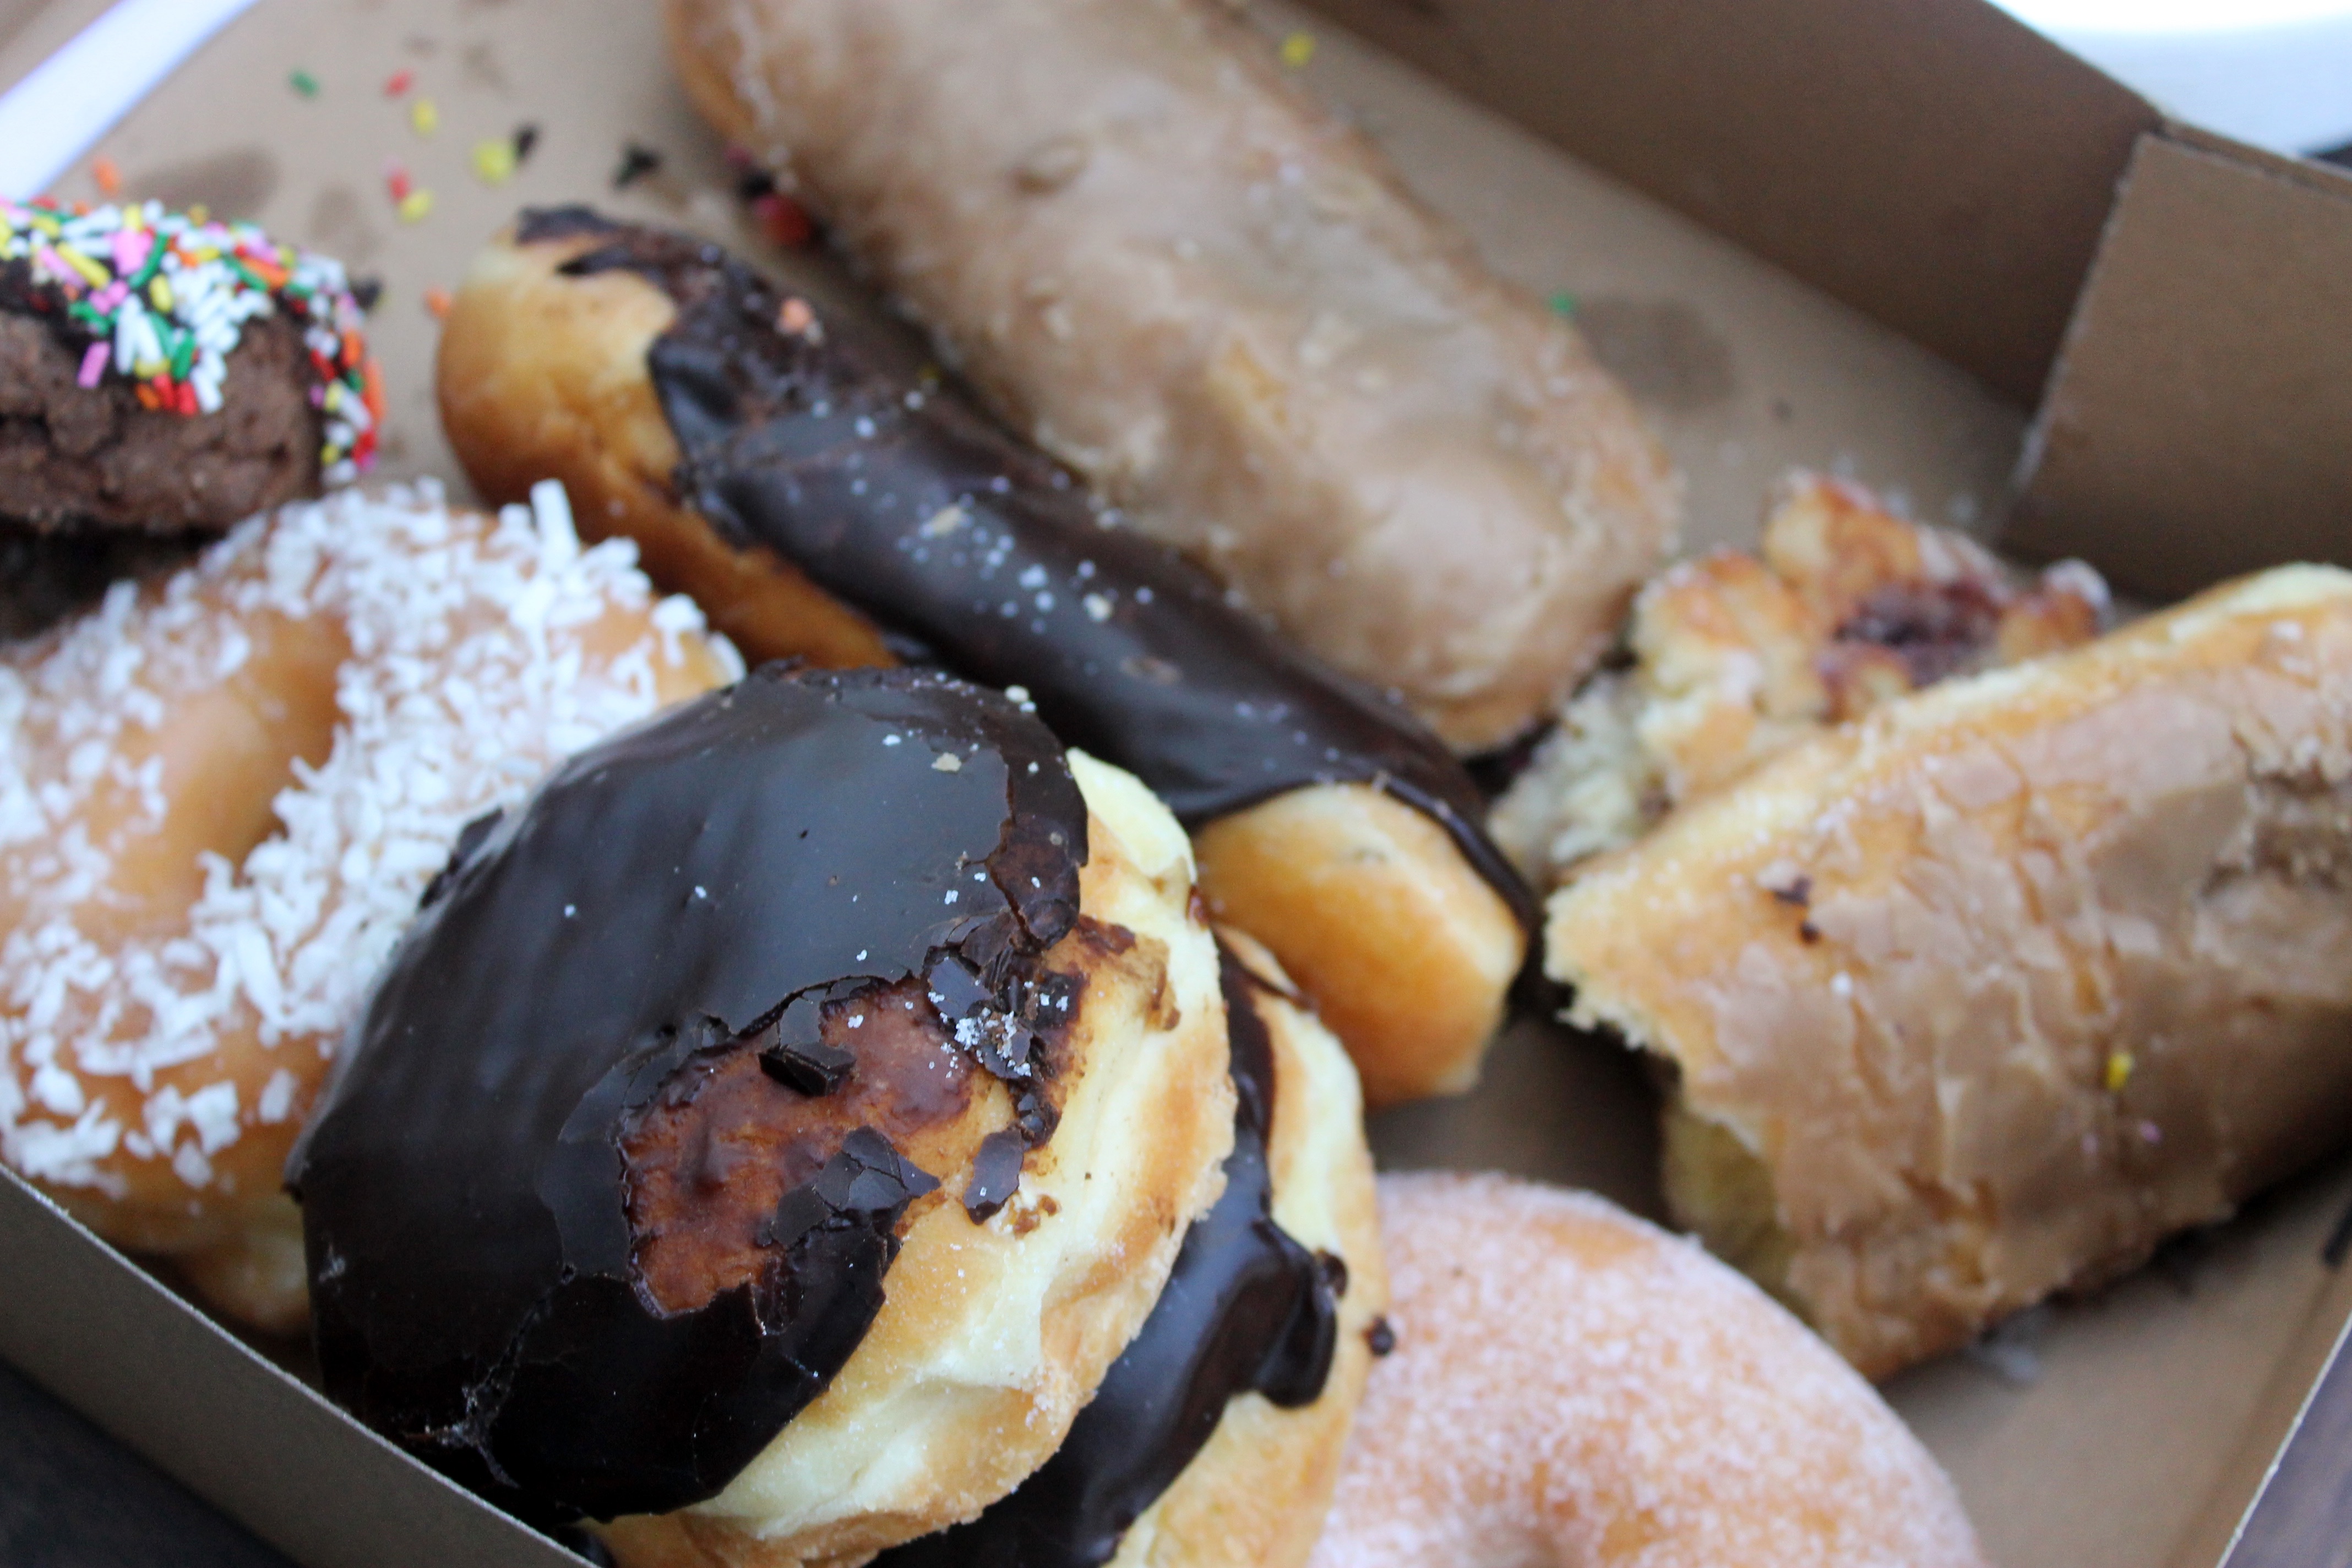
dish, meal, food, produce, breakfast, baking, dessert, lunch, cuisine, asian food, brunch